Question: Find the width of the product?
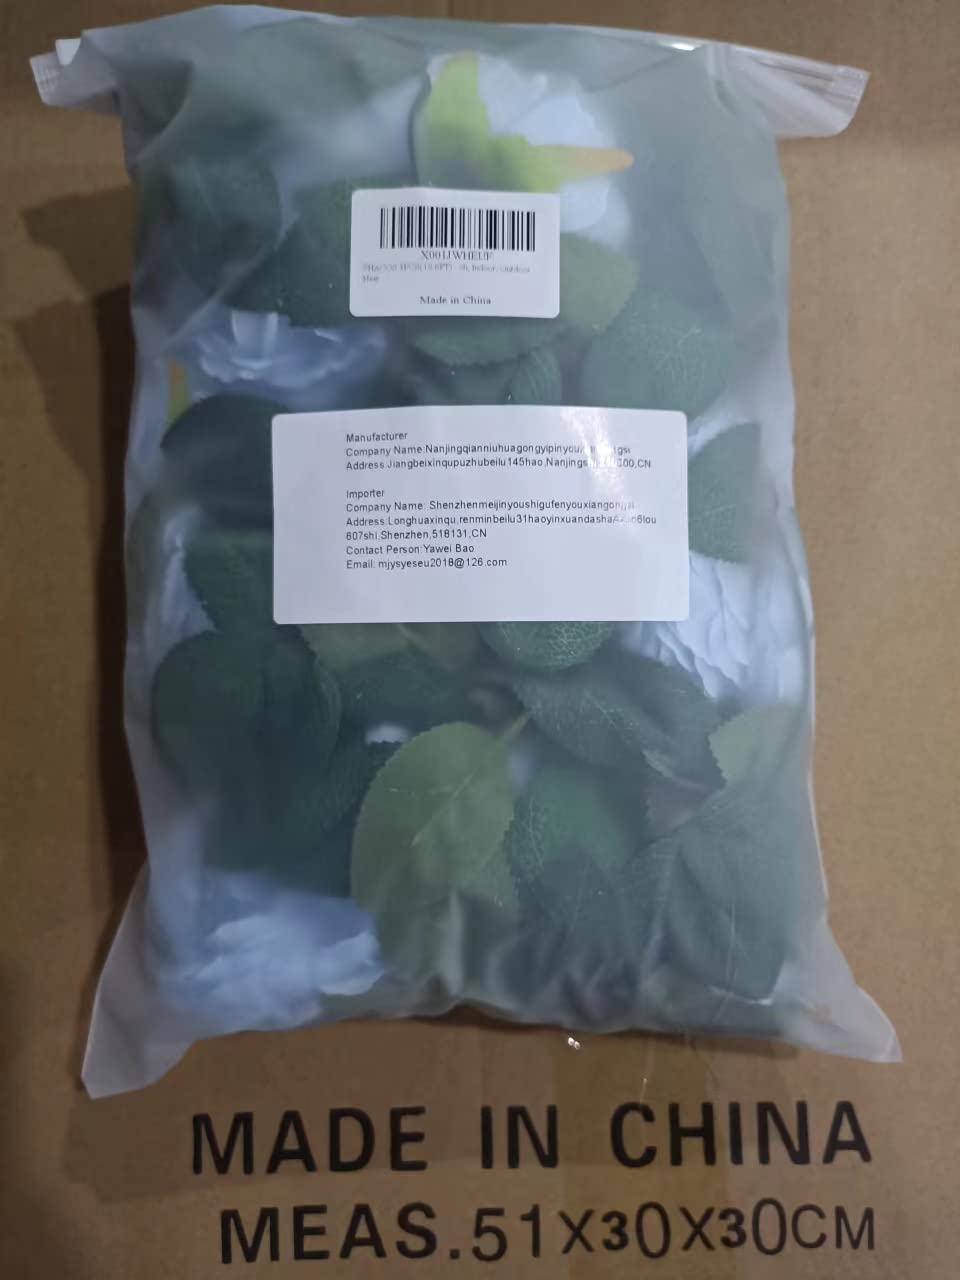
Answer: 30.0 centimetre